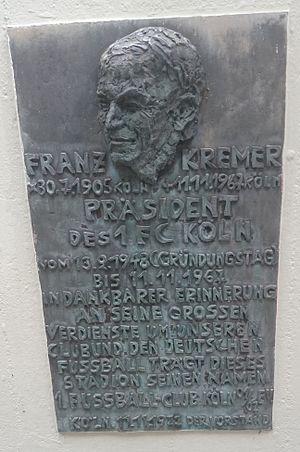
Franz Kremer est un des principaux artisans et le premier président du 1. FC Köln.